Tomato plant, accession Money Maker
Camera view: bottom (45 deg); turntable rotation: 90 degrees
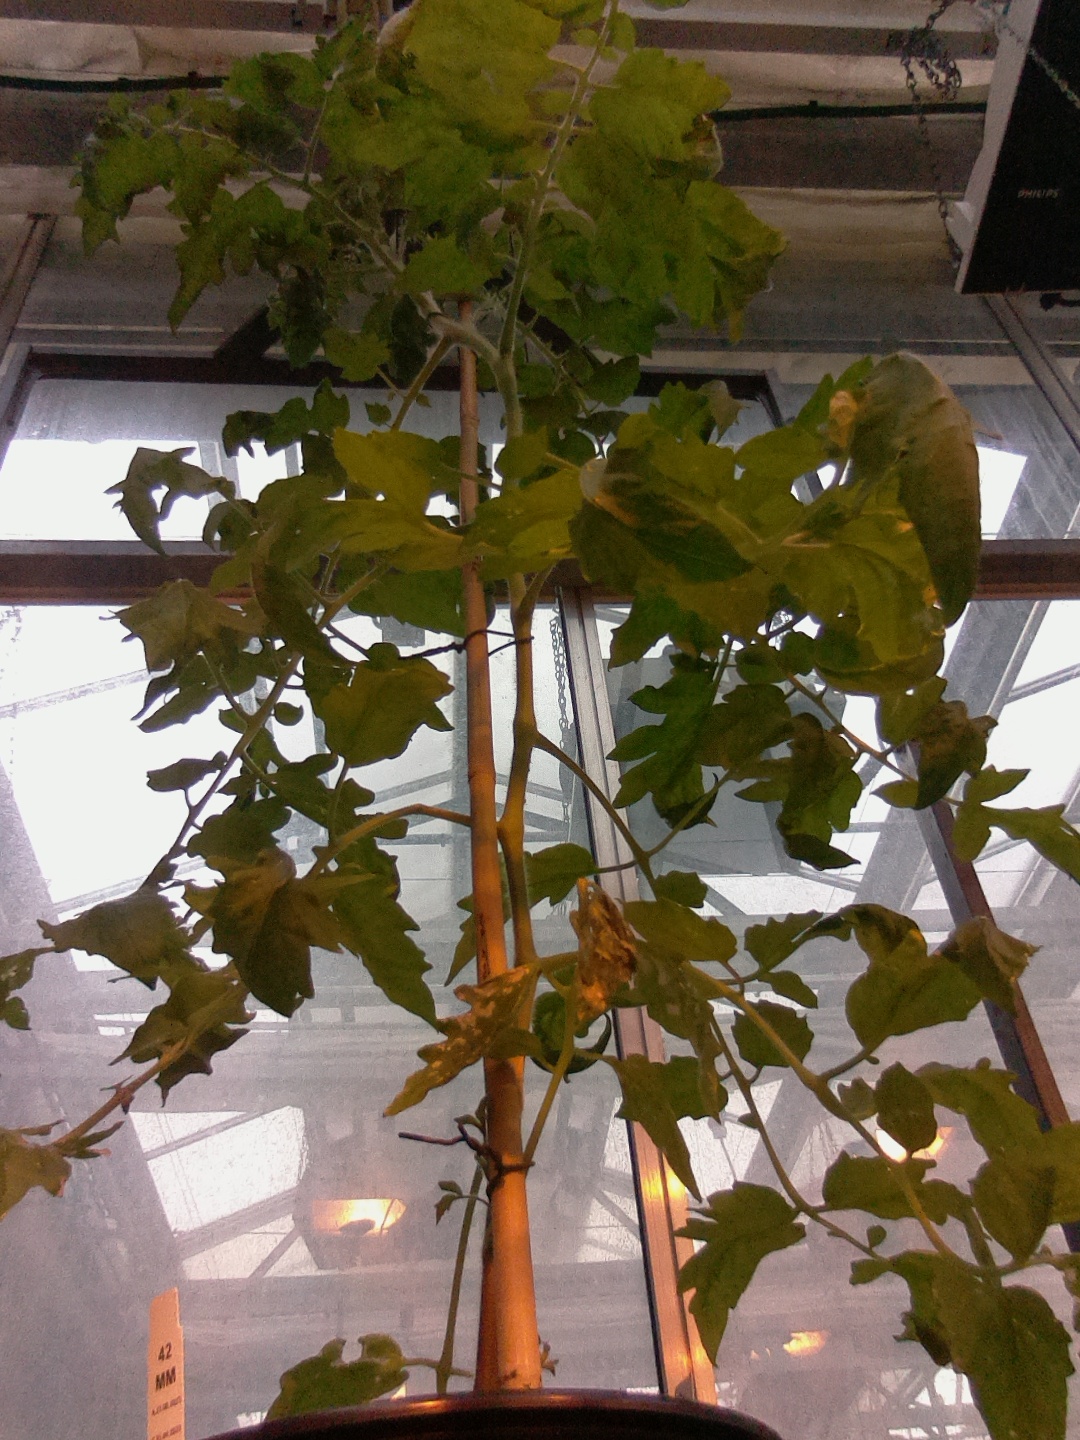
BBCH growth stage 55: 5 inflorescences visible